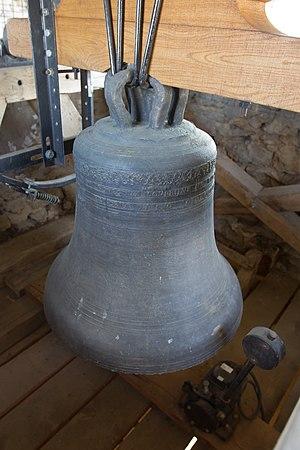
L'église Saint-Marcel est une église catholique du XIIᵉ siècle située à Villabé, dans le département de l'Essonne, en France. Elle contient six stalles datant du XVIᵉ siècle ainsi que deux statues en bois datant du XVIIIᵉ siècle classées monuments historiques.